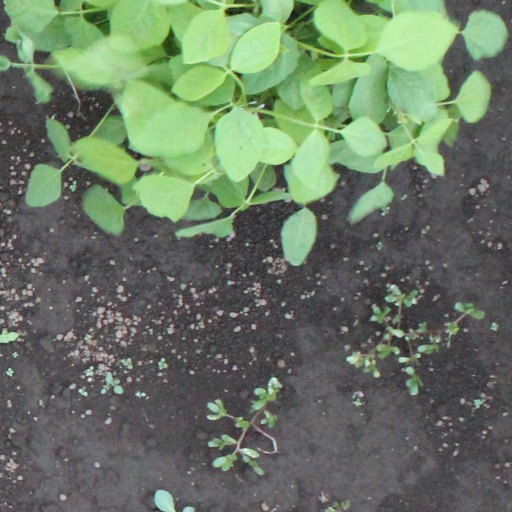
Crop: soybean